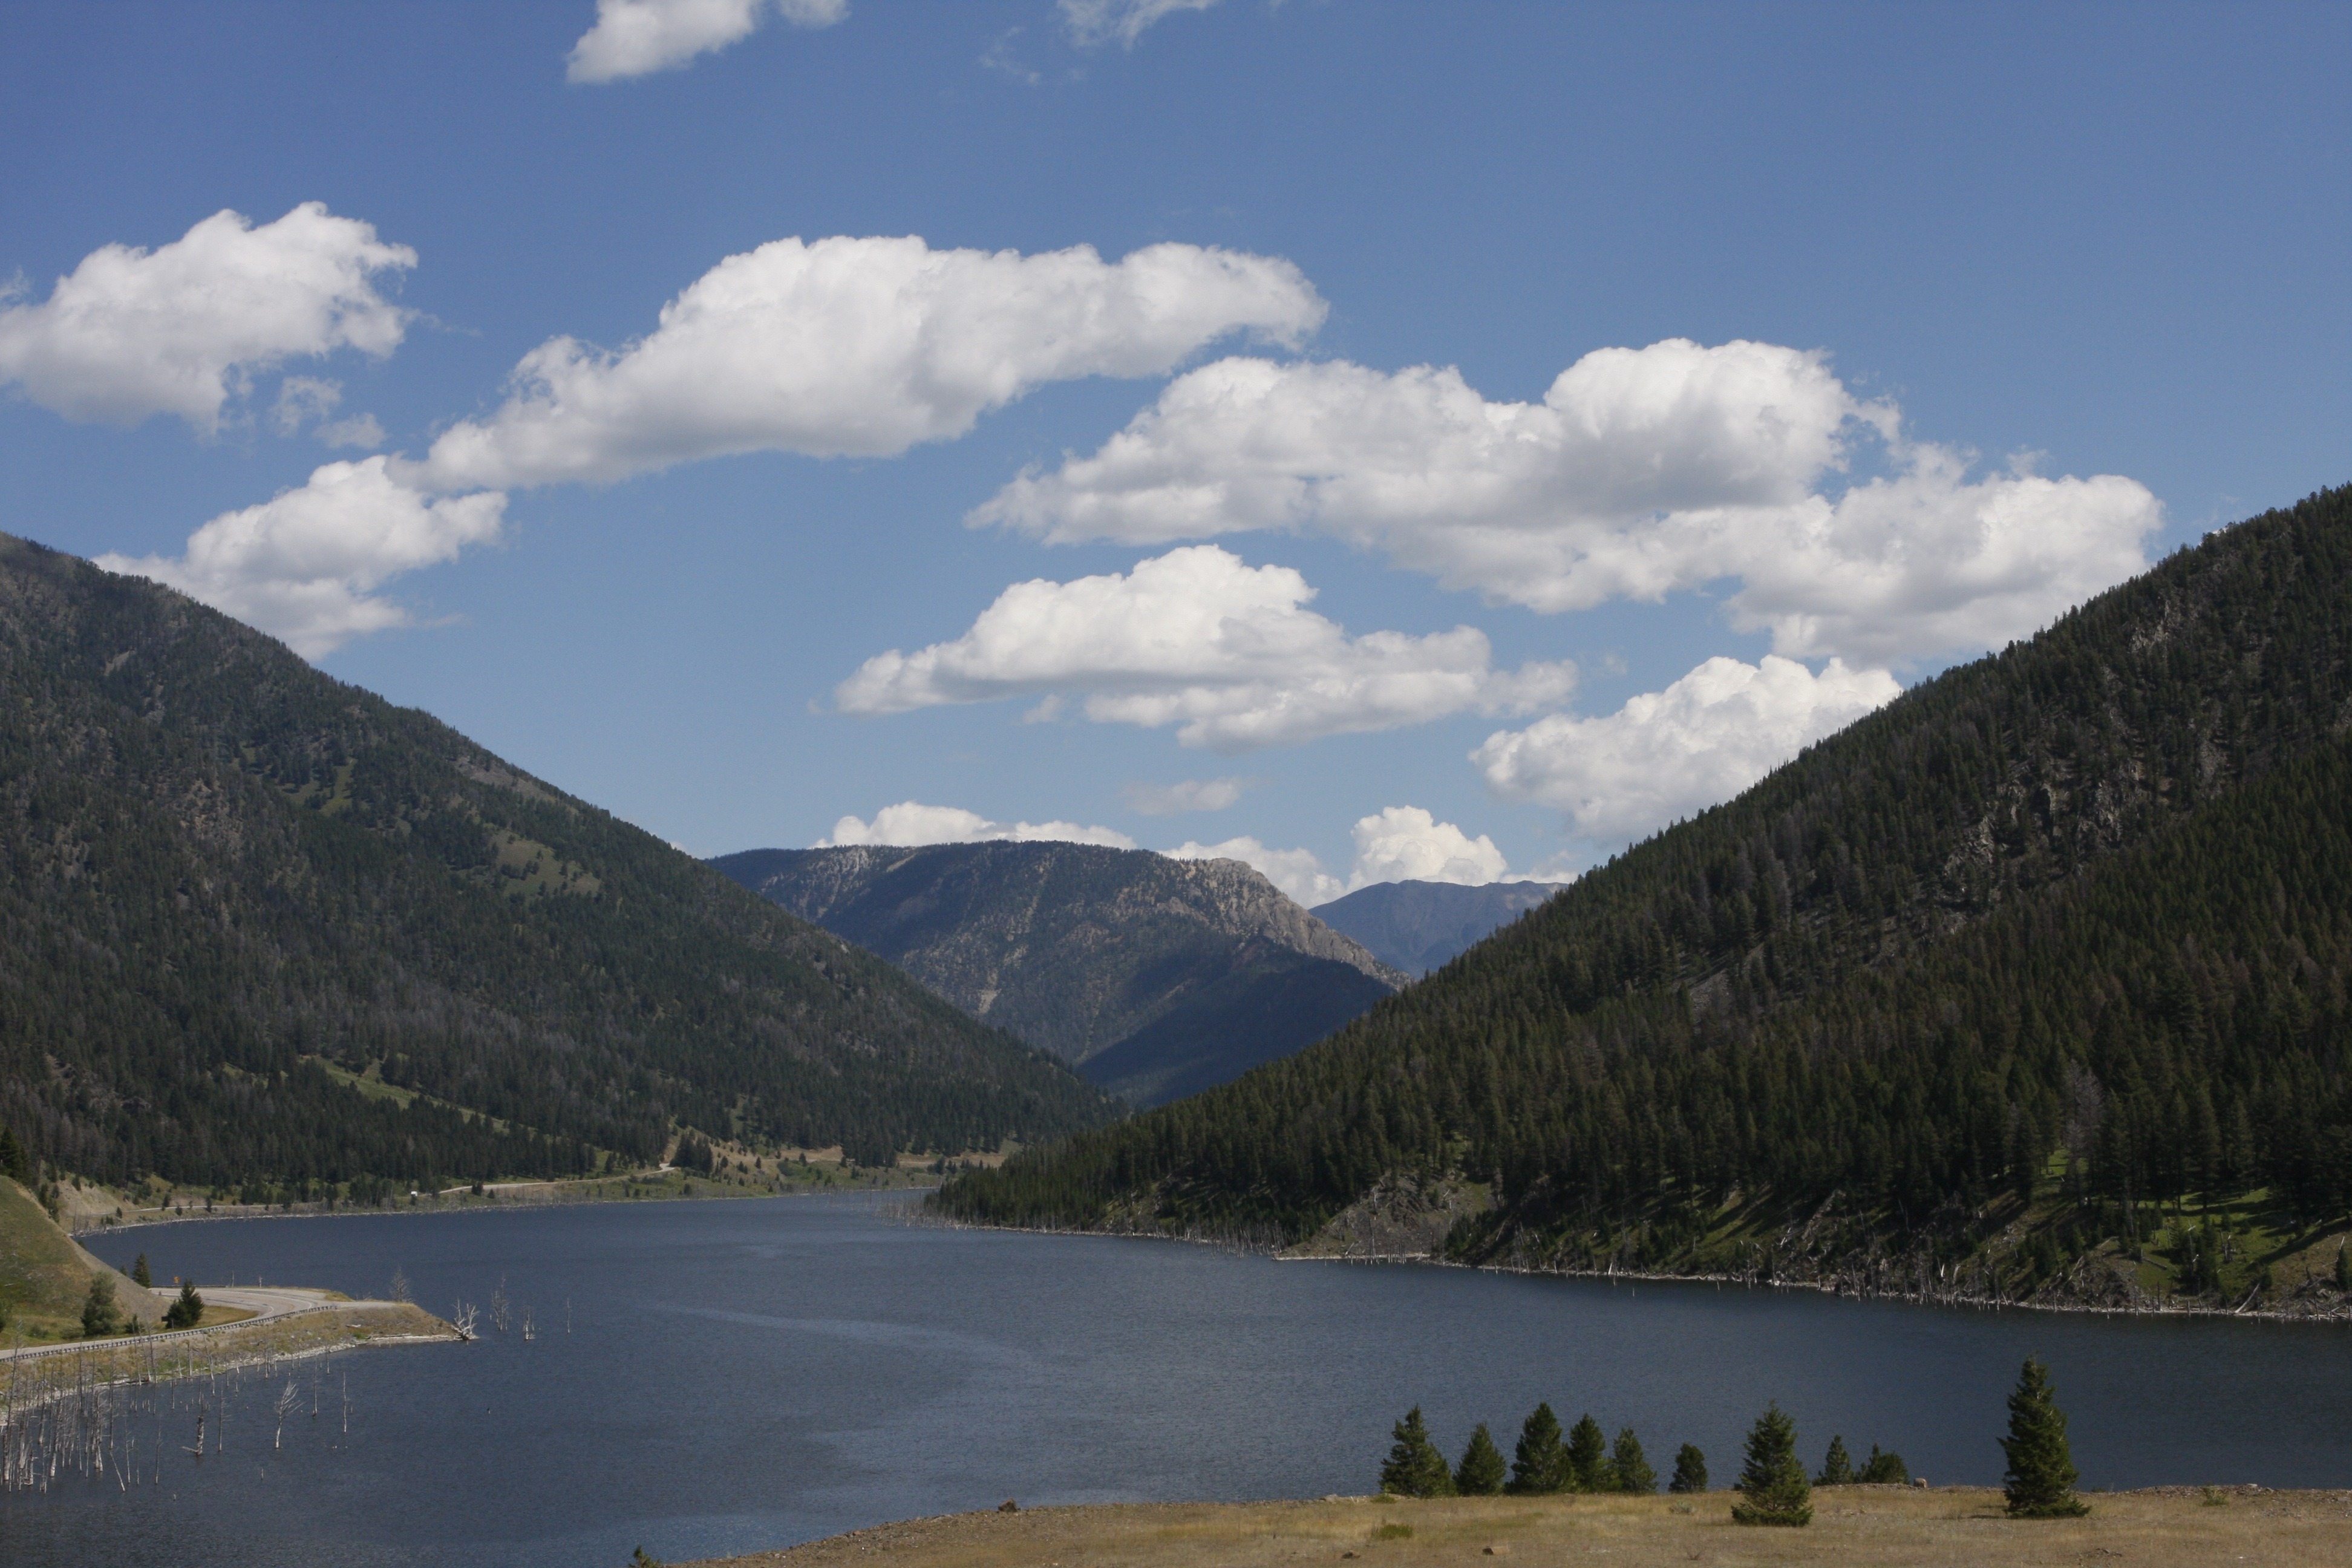
landscape, sea, nature, outdoor, wilderness, mountain, cloud, sky, lake, view, atmosphere, river, valley, land, mountain range, wild, environment, high, tranquil, scenic, natural, scenery, weather, fjord, reservoir, highland, cloudscape, body of water, outdoors, clouds, mountains, plateau, stratosphere, fell, loch, meteorology, landform, geographical feature, mountainous landforms